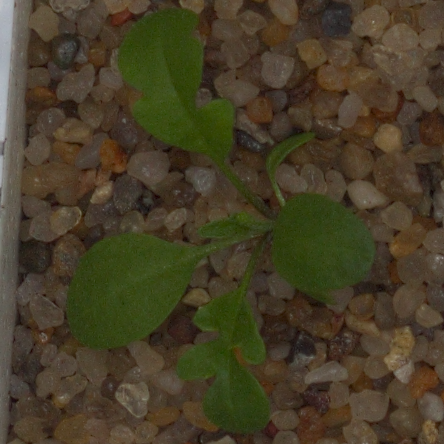
Label: shepherds_purse